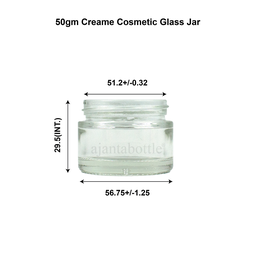
Label: glass